Lorca, Spain

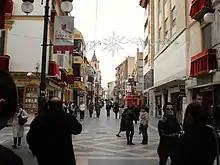
Calle de la Corredera

In the early twentieth century, intensive exploitation of mineral deposits of the coastal zone meant a revival of economic life in the region. The Spanish Civil War paradoxically brought about the beginning of population recovery, but in the post-World War II years the population stagnated as a result of emigration. But today the flow has been reversed: the leather, pottery, cement and butcheries make the municipality an agricultural and livestock industrial tone, involving a large percentage of the population. The twentieth century in Lorca has been a technological take-off, with slow and gradual change of social structures, the specialization of the productive sectors, etc.